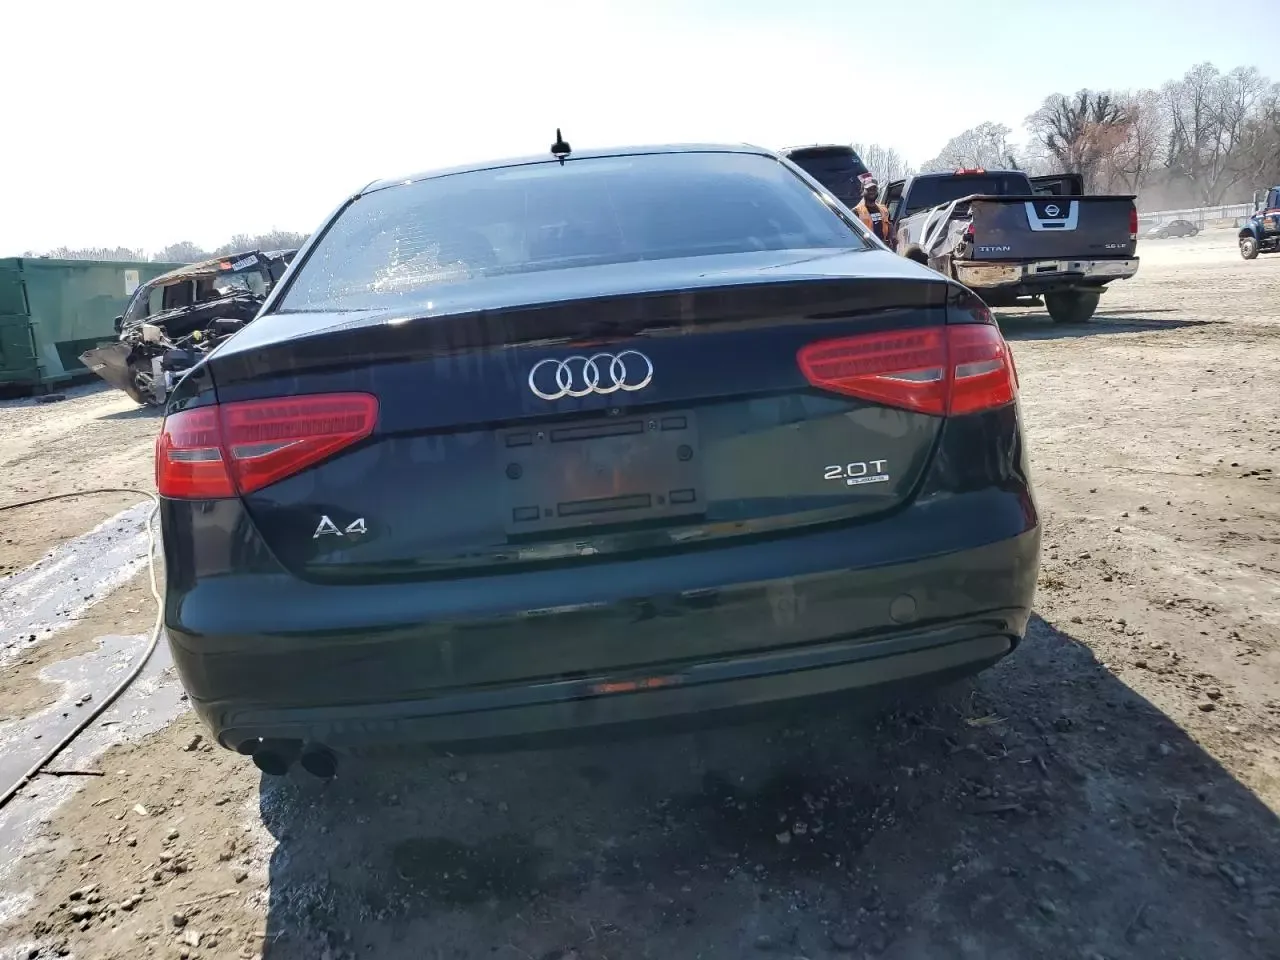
Aucun dommage détecté.
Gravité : aucun